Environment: real
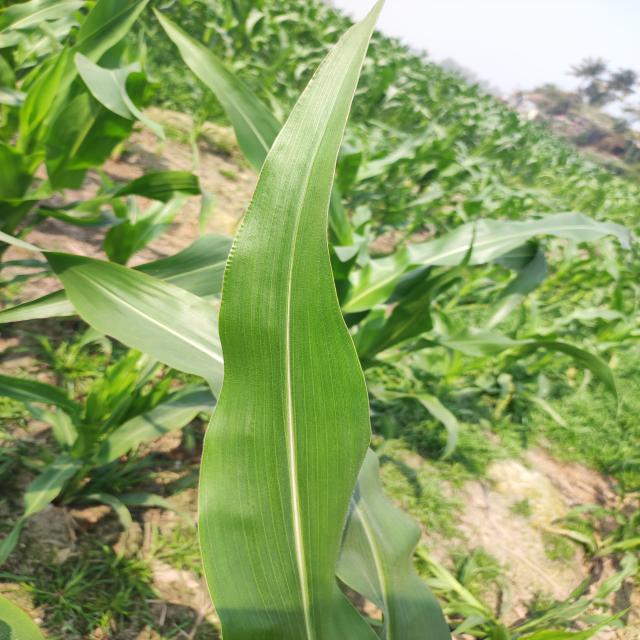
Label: healthy